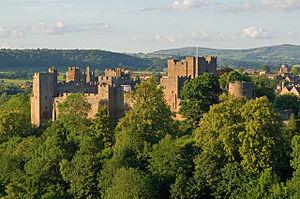
Edmond Mortimer, est un noble anglais qui a joué un rôle important dans la révolte d'Owain Glyndŵr et de la Famille de Percy. Il était lié à de nombreux membres de la famille royale anglaise, sa mère Philippa étant la petite-fille d'Édouard III.
Cette liste non exhaustive répertorie les principaux châteaux en Angleterre, au Royaume-Uni.
Le château de Ludlow est un château fort en ruines du comté anglais de Shropshire. Cette forteresse, qui surplombe la vallée de la Teme à Ludlow, était au Moyen Âge une place-forte stratégique pour le contrôle des marches galloises, et elle fut par intermittence le siège du gouverneur anglais du Pays de Galles. Le château fut probablement édifié sur ordre de Gautier de Lacy à la fin du XIᵉ siècle. Il demeura possession de la famille de Lacy jusqu'en 1115, année où Hugues de Lacy mourut sans descendance. Le fief fut alors réquisitionné par le roi d'Angleterre. Lorsque Pain fitzJohn épousa une nièce de Hugues de Lacy, Sybille, il acquit la plus grosse part de l'héritage des De Lacy.